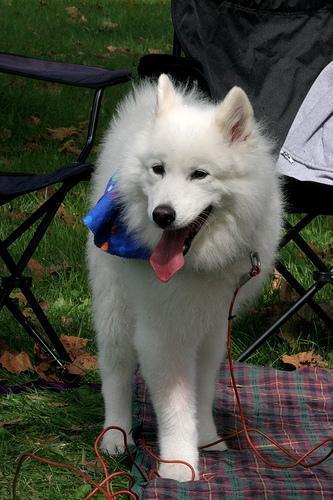
Samoyed